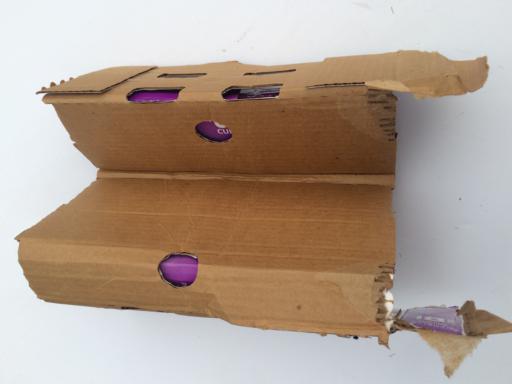
Waste category: cardboard